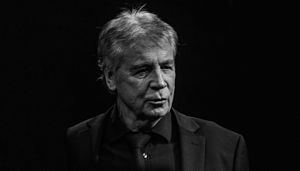
Knut Lystad
Knut Ove Lystad er en norsk skuespiller. Han er kendt for komedietrioen KLM sammen med Trond Kirkvaag og Lars Mjøen.